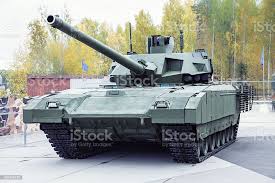
Label: Tank